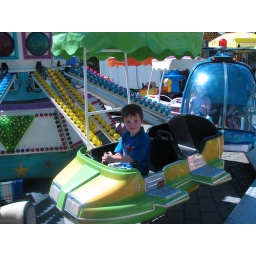
Falco on the fair, flying savely in the aeroplane